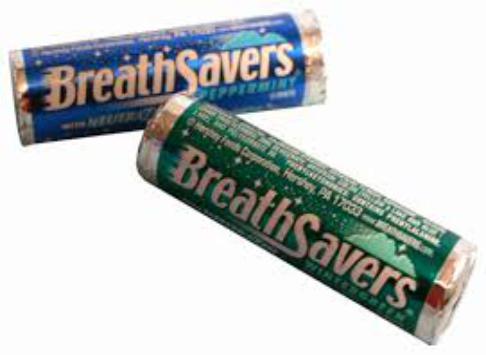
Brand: Breath Savers
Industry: Food